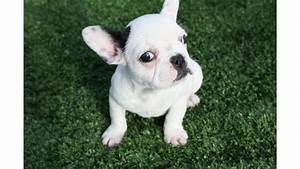
Label: dog